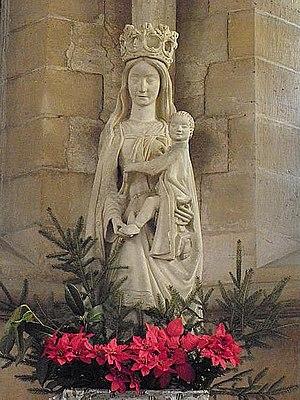
Vierge à l'Enfant, dite Vierge au lait de l'église Notre-Dame-de-la-Nativité de Villeneuve-le-Comte (77). Localisation: absidiole sud de l'église. Datation: XIVe. Description: Vierge à l'Enfant. Classement: 5 décembre 1905.
L'église Notre-Dame-de-la-Nativité est un édifice religieux situé sur la commune de Villeneuve-le-Comte, dans le département français de Seine-et-Marne.